Ram Hill

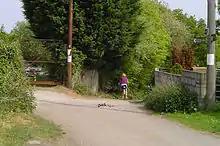
Cycle route at Broad Lane

Being a small hamlet Ram Hill does not have its own community facilities although the social facilities are available at Coalpit Heath Cricket Club in Serridge Lane. Social and recreational facilities are provided at Henfield Village Hall, Bitterwell Lake and the Newman Field amenity area in the adjoining hamlet of Henfield.